Pomes Penyeach

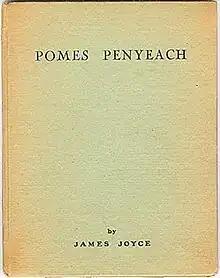
Cover of first edition (Powells.com)

Pomes Penyeach is a collection of thirteen short poems written by James Joyce published in 1927. It was the second collection he published after "Chamber Music".